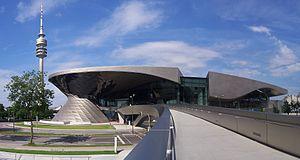
BMW Welt est un centre d'exposition / showroom du groupe BMW, à Munich en Bavière en Allemagne. Inauguré en 2007 sur le site industriel historique de la marque, voisin des tour BMW, musée BMW, et Parc olympique de Munich, le constructeur bavarois y expose ses modèles commercialisés BMW, Mini, Rolls-Royce, et ses innovations.